Montel Vontavious Porter

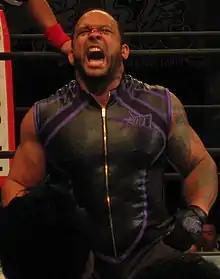
MVP in New Japan Pro-Wrestling in June 2011

In May 2011, MVP took part in the Invasion Tour 2011, New Japan's first tour of the United States. On May 13 in Rahway, New Jersey, he entered the tournament to determine the first ever IWGP Intercontinental Champion, defeating Kazuchika Okada in his first round match. The following day in New York City, MVP defeated Tetsuya Naito to advance to the finals of the tournament. On the third and final day of the tour in Philadelphia, Pennsylvania, MVP defeated Toru Yano in the finals to become the first IWGP Intercontinental Champion. Earlier in the event, MVP showed his allegiance to Satoshi Kojima by saving him from the debuting Lance Archer, thus breaking away from the newly renamed Suzuki-gun. On June 18 at Dominion 6.18, MVP made his first successful defense of the IWGP Intercontinental Championship by defeating Toru Yano. After the match, Yano attacked him and cut his hair. The two would face each other in a third title match on July 18, where MVP was once again victorious. After the match MVP was attacked and challenged by Yano's Chaos stablemate Masato Tanaka. In August, MVP took part in the 2011 G1 Climax, where he managed to win six out of his nine matches, but a loss to Karl Anderson on the final day of the tournament caused him to narrowly miss advancing to the finals. On October 10 at Destruction '11, MVP lost the IWGP Intercontinental Championship to Masato Tanaka, ending his reign at 148 days. MVP received a rematch for the title on December 4, but was again defeated by Tanaka, following interference from his stablemate Yujiro Takahashi.